Granite Stake Tabernacle

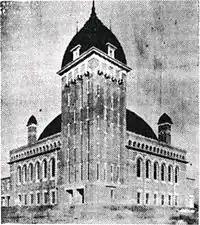
The first Granite Stake Tabernacle (1901-1956)

The first tabernacle used for the Cottonwood and Granite stakes was located on the corner of 33rd South and State street and was constructed in 1903. Joseph F. Smith dedicated the building on December 27, 1903. Due to congregational boundary divisions in 1929, what was known as the Granite Stake Tabernacle was actually within the Grant Stake boundaries and was renamed the Grant Stake Tabernacle. The Grant Stake Tabernacle was razed in 1956.